Kakuwala

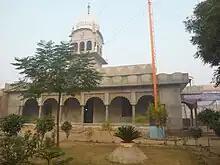
Gurdwara Sahib, Kakuwala

Kakuwala has a primary school, a gurudwara and a nirankari bhawan, legendary late: Jeet singh Gill Canadian and now Iqbalpreet Singh Gill Canadian